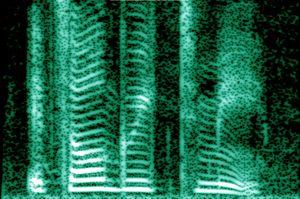
La voix humaine est l'ensemble des sons produits par le frottement de l'air des poumons sur les replis du larynx de l'être humain. La voix inclut la parole, le cri, le rire et le chant.